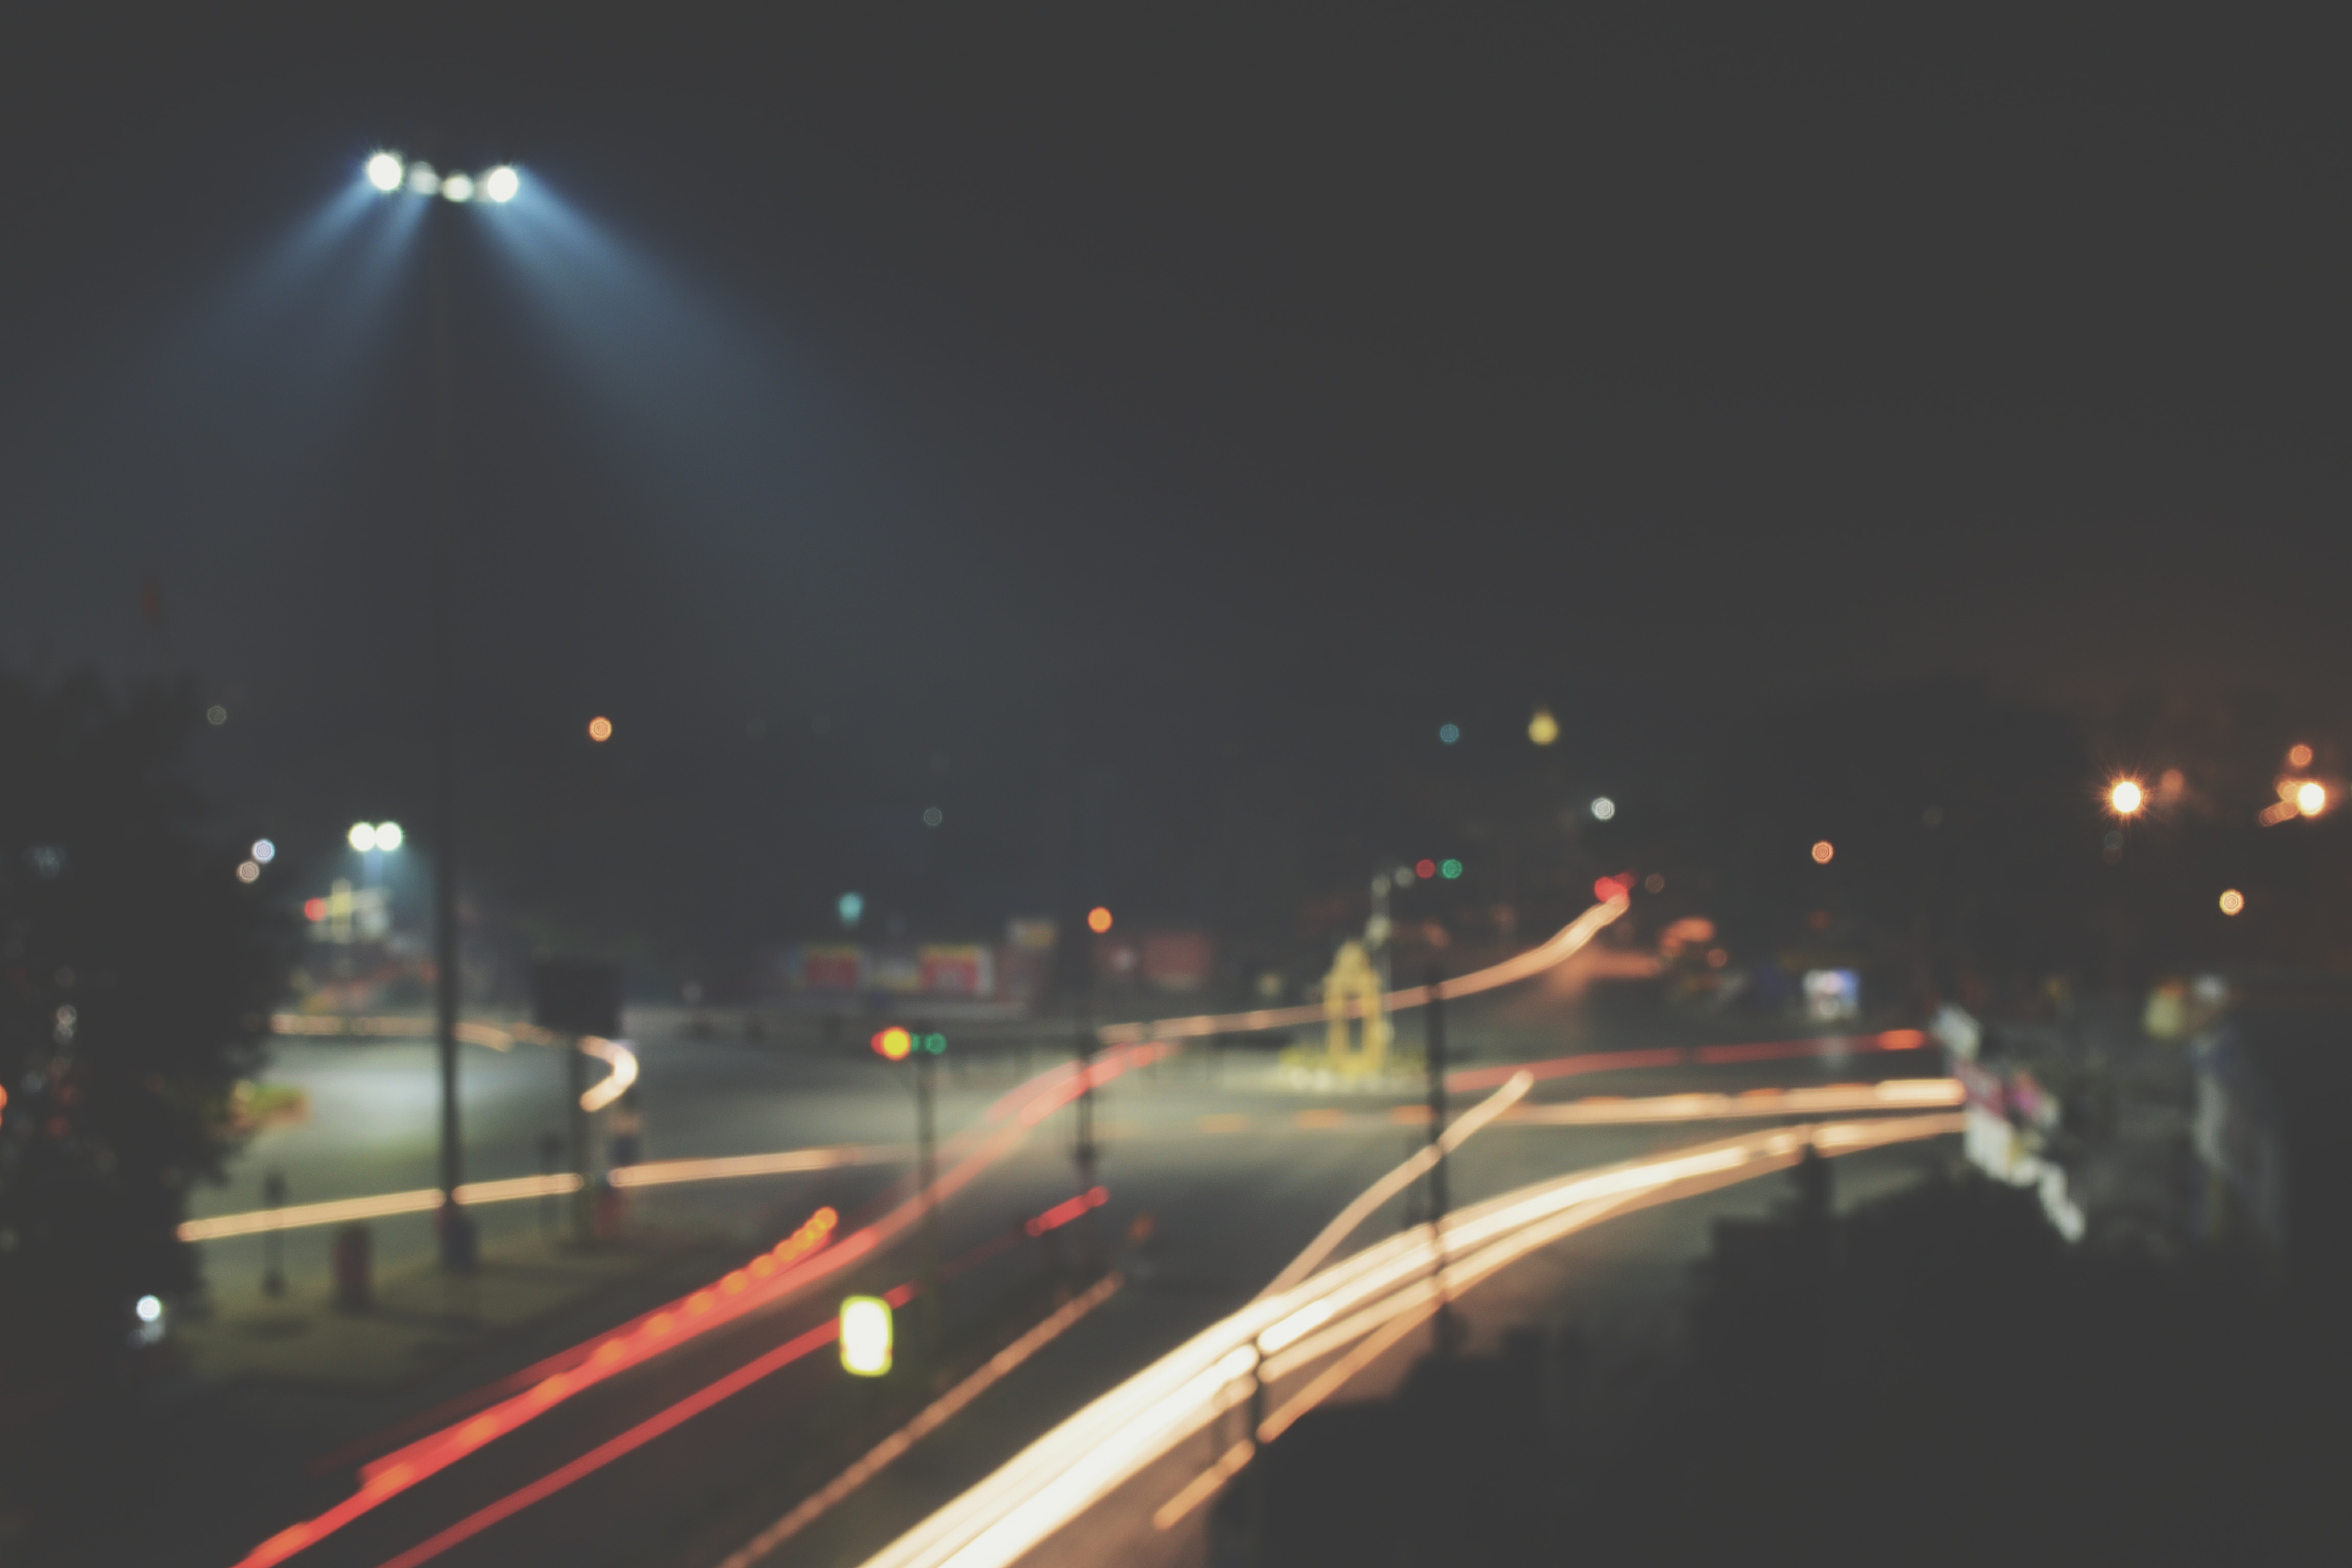
night, metropolitan area, street light, road, light, lane, lighting, mode of transport, freeway, midnight, highway, sky, line, automotive lighting, infrastructure, thoroughfare, metropolis, lens flare, darkness, light fixture, traffic, city, headlamp, driving